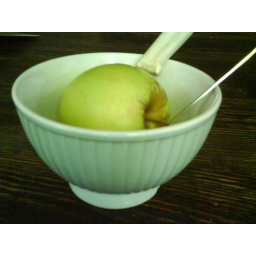
green apple in a bowl